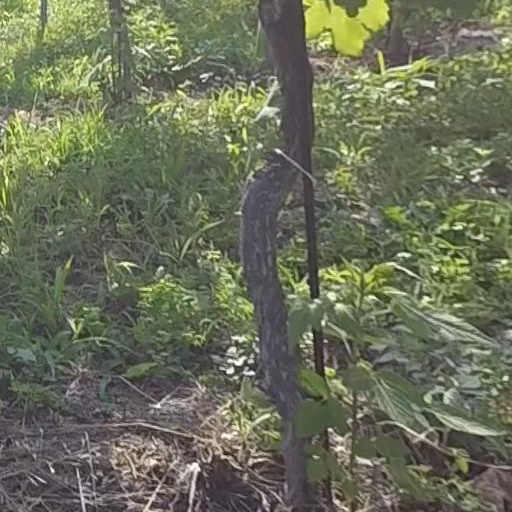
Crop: grape